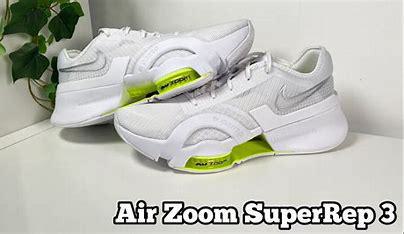
Brand: Nike
Model: Air Zoom Superrep 3